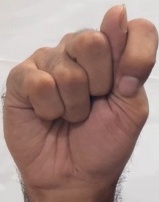
ASL sign: T